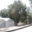
Label: pine_tree